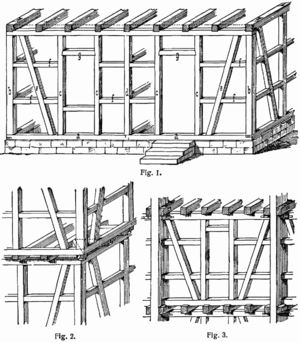
Bindingsværk
Billede af bindingsværkseksempler.